Coral reef fish

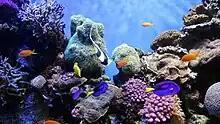
The fish that inhabit coral reefs are numerous and diverse.

Coral reef fish are fish which live amongst or in close relation to coral reefs. Coral reefs form complex ecosystems with tremendous biodiversity. Among the myriad inhabitants, the fish stand out as colourful and interesting to watch. Hundreds of species can exist in a small area of a healthy reef, many of them hidden or well camouflaged. Reef fish have developed many ingenious specialisations adapted to survival on the reefs.